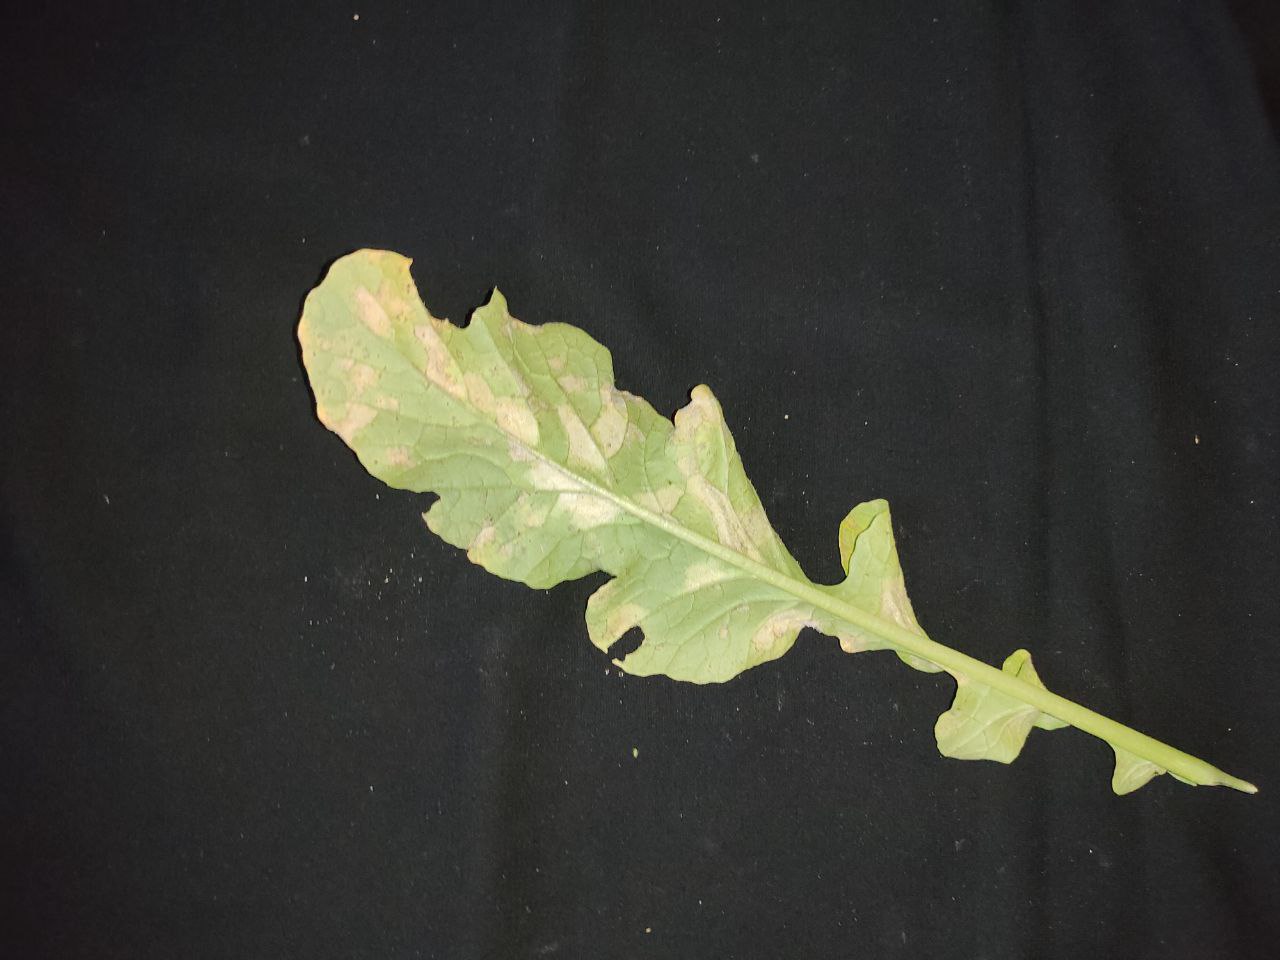
Label: Mosaic virus